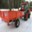
Label: truck